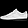
Label: Sneaker